Lists of Cultural Properties of the Philippines

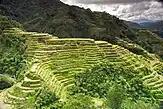
The Banaue Rice Terraces is an example of a nationally recognized cultural property.

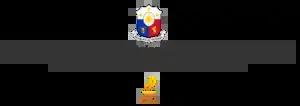
Current logo for the Philippine Registry of Cultural Property

These lists contain an overview of the government recognized cultural properties in the Philippines. The lists are based on the official lists provided by the National Commission for Culture and the Arts, National Historical Commission of the Philippines, and the National Museum of the Philippines.